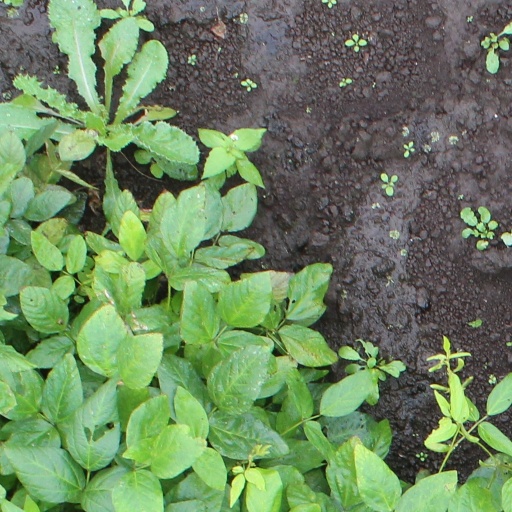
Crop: soybean